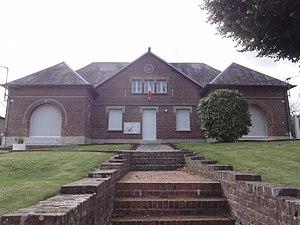
Dallon (Aisne) mairie
Dallon est une commune française située dans le département de l'Aisne, en région Hauts-de-France.